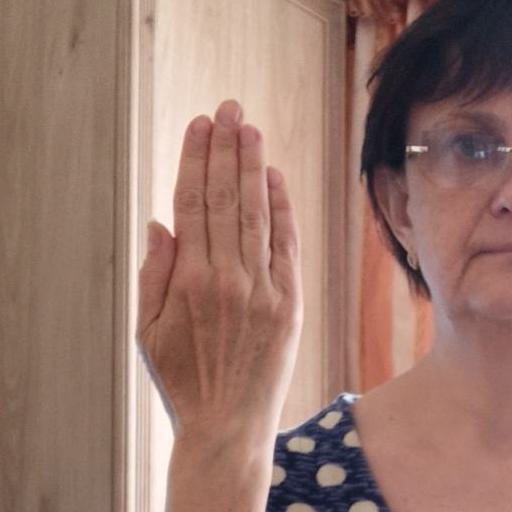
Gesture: stop_inverted